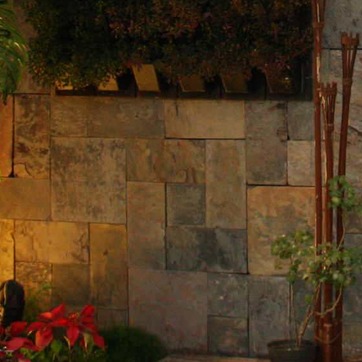
Material: stone